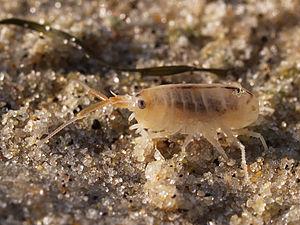
La Puce de mer, ou Talitre est un petit crustacé amphipode sauteur qui vit en bordure de mer, inféodé au supralittoral des plages de sable. Il y creuse de profondes galeries où il s'abrite la journée.
Talitrus est genre de crustacés amphipodes, de la famille des Talitridae.
Les Talitrida constituent un infra-ordre de crustacés amphipodes.